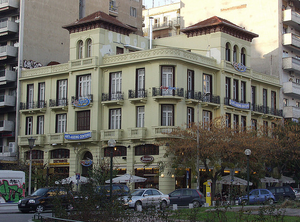
Joseph Pleyber, né en 1866 à Morlaix et mort en 1947 à Thessalonique, est un architecte français.